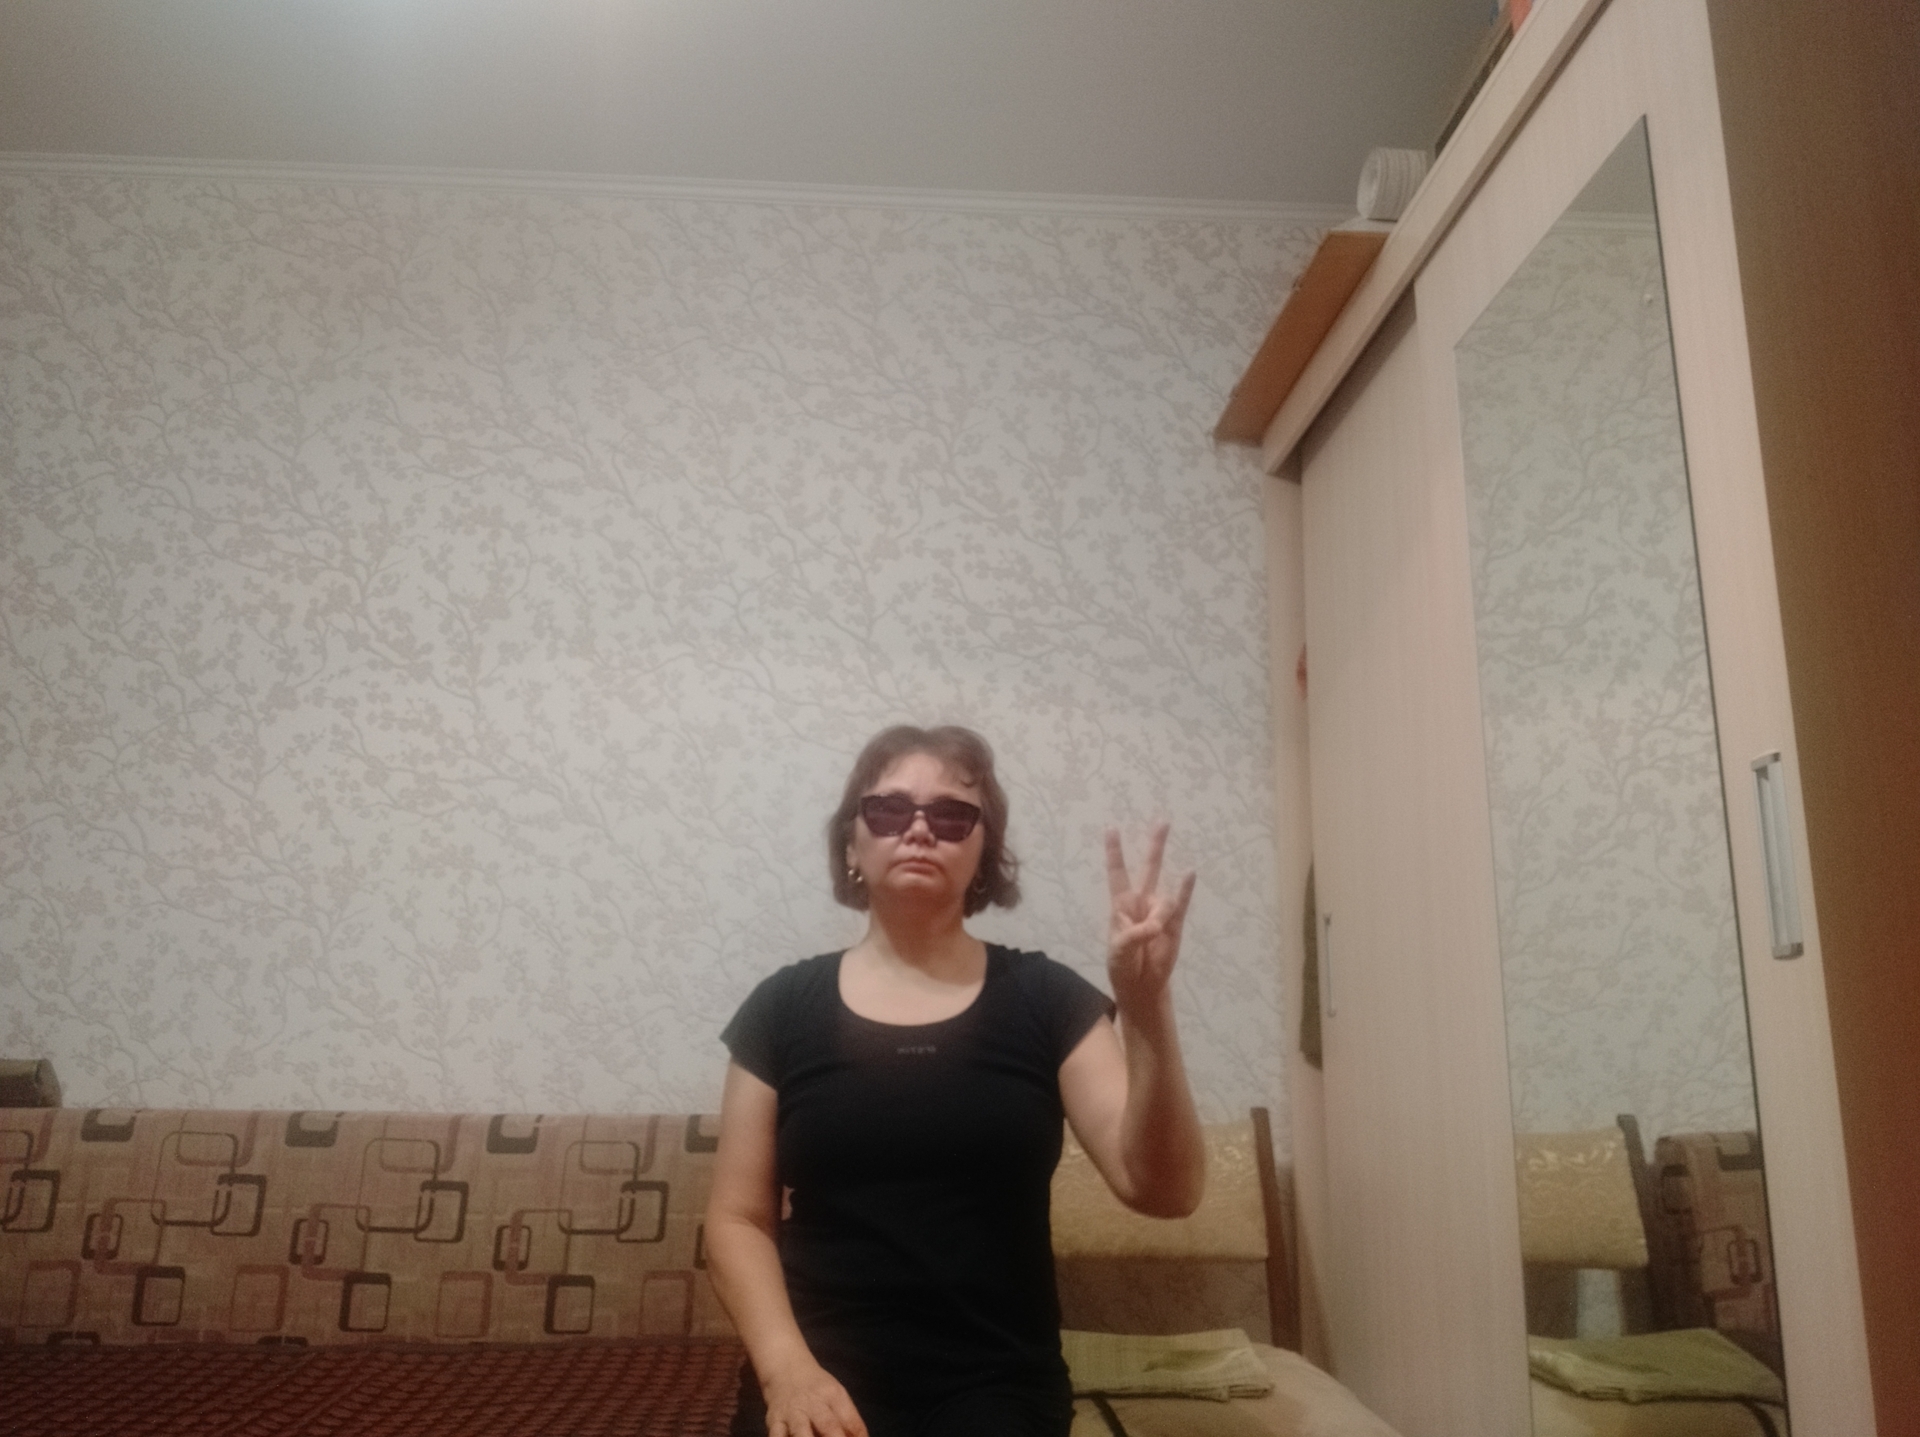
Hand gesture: three3